Mircea Eliade

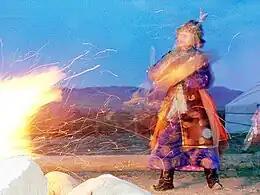
A shaman performing a ceremonial in Tuva

A recurrent theme in Eliade's myth analysis is the "axis mundi", the Center of the World. According to Eliade, the Cosmic Center is a necessary corollary to the division of reality into the Sacred and the profane. The Sacred contains all value, and the world gains purpose and meaning only through hierophanies: